Axial stone circle

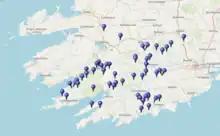
OpenStreetMap display of multiple-stone circle locations in Cork and Kerry

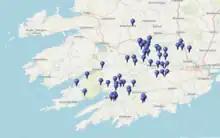
OpenStreetMap display of five-stone circle locations in Cork and Kerry

There are 56 multiple-stone circles and 56 five-stone circles in counties Cork and Kerry combined. The locations can be displayed dynamically via the OpenStreetMap viewer (there is an additional multiple-stone circle in County Clare). Ireland's National Monuments Service, part of the Department of Culture, Heritage and the Gaeltacht, operates a database that includes archaeology sites. List of axial multiple-stone circles lists the sites classified as "stone circle – multiple-stone" and likewise List of axial five-stone circles for "stone circle – five-stone".